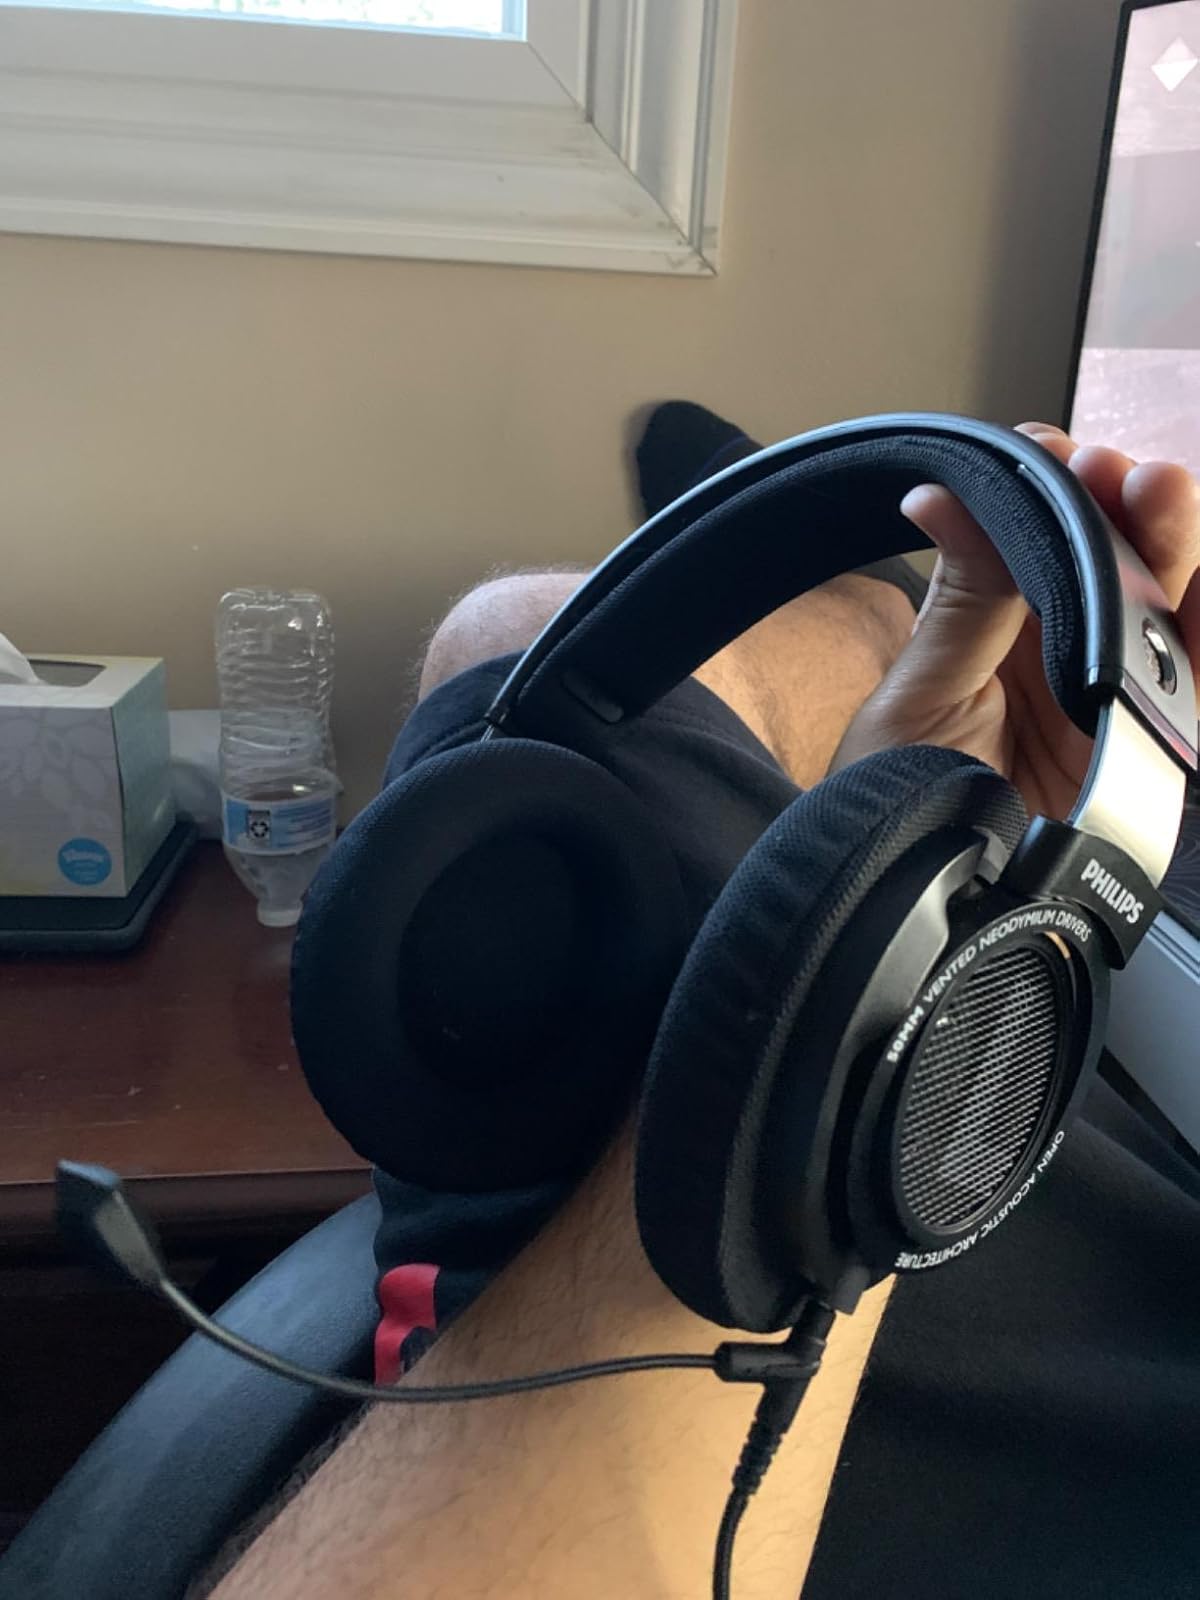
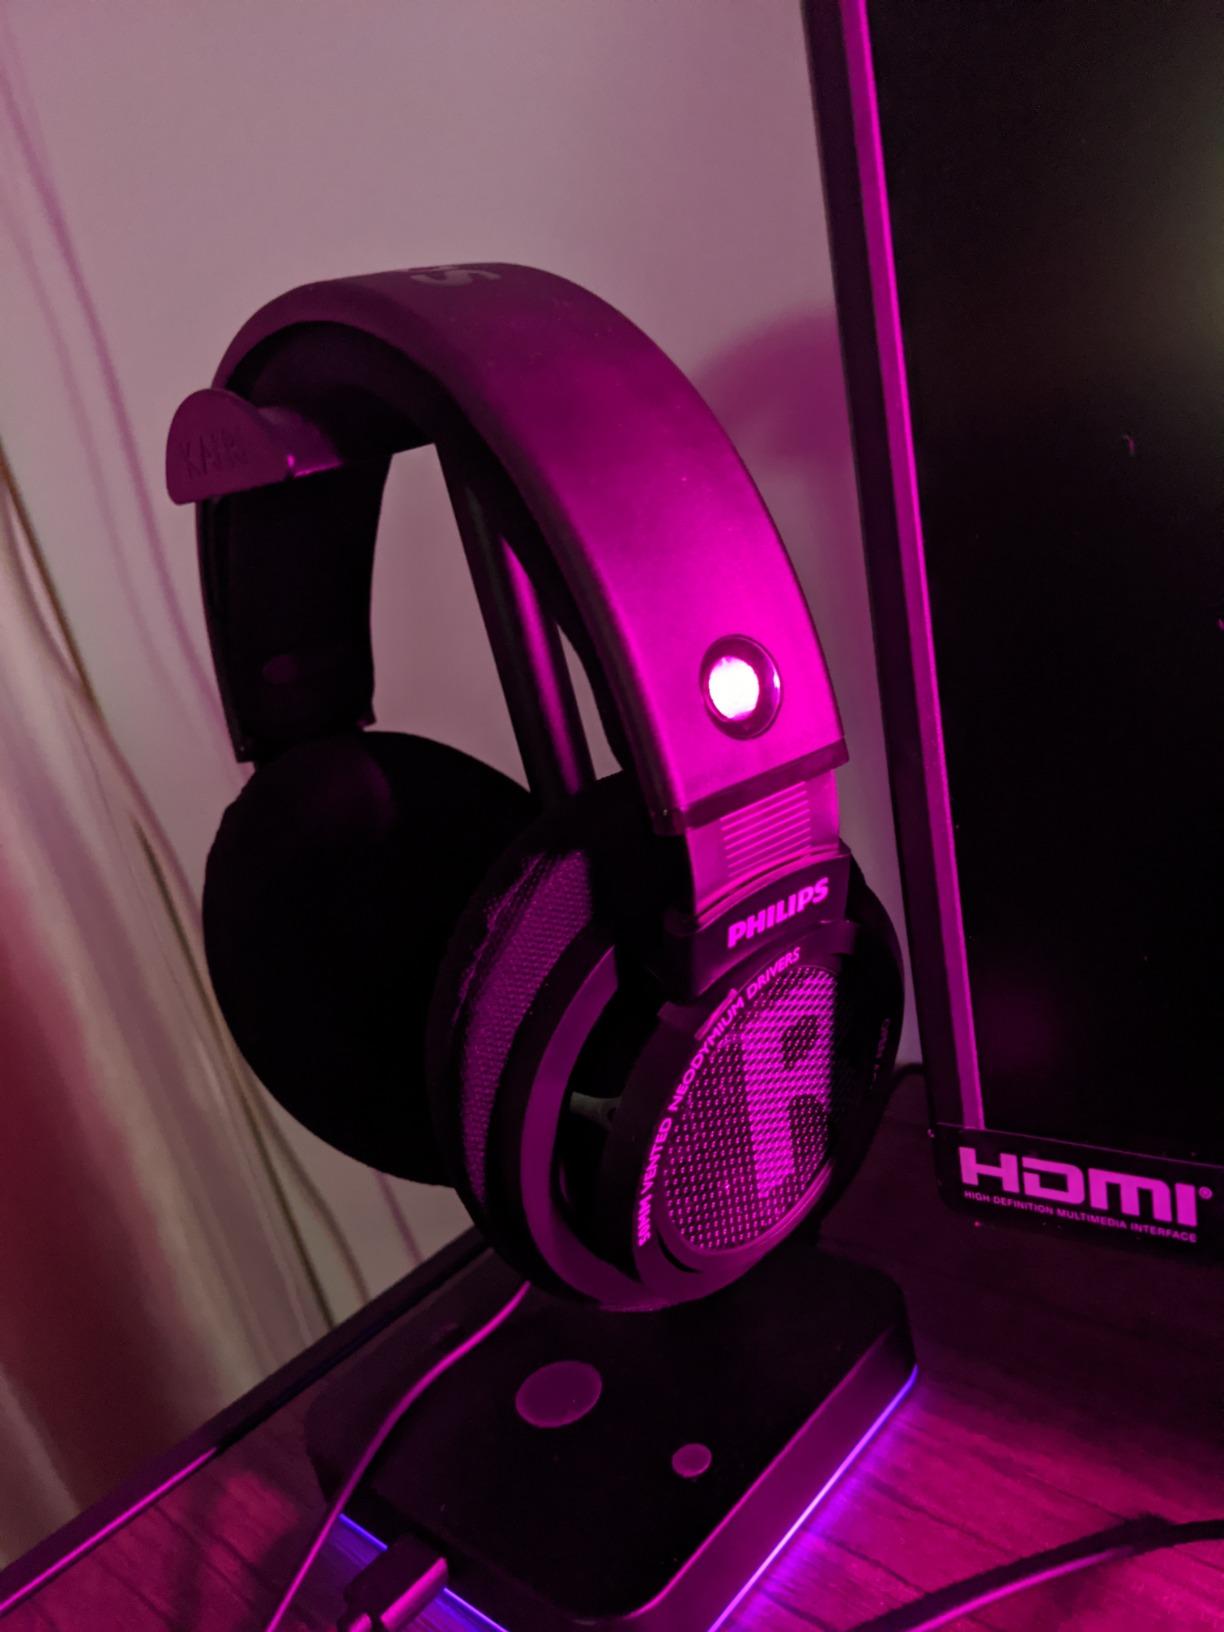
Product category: headphones
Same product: yes